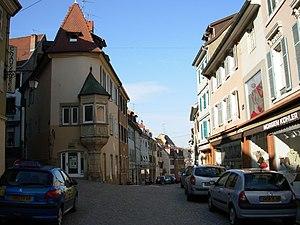
Vue typique de l'ancien centre de la ville d'Altkirch (68) en France
Altkirch est une commune française située dans le département du Haut-Rhin, en région Grand Est.